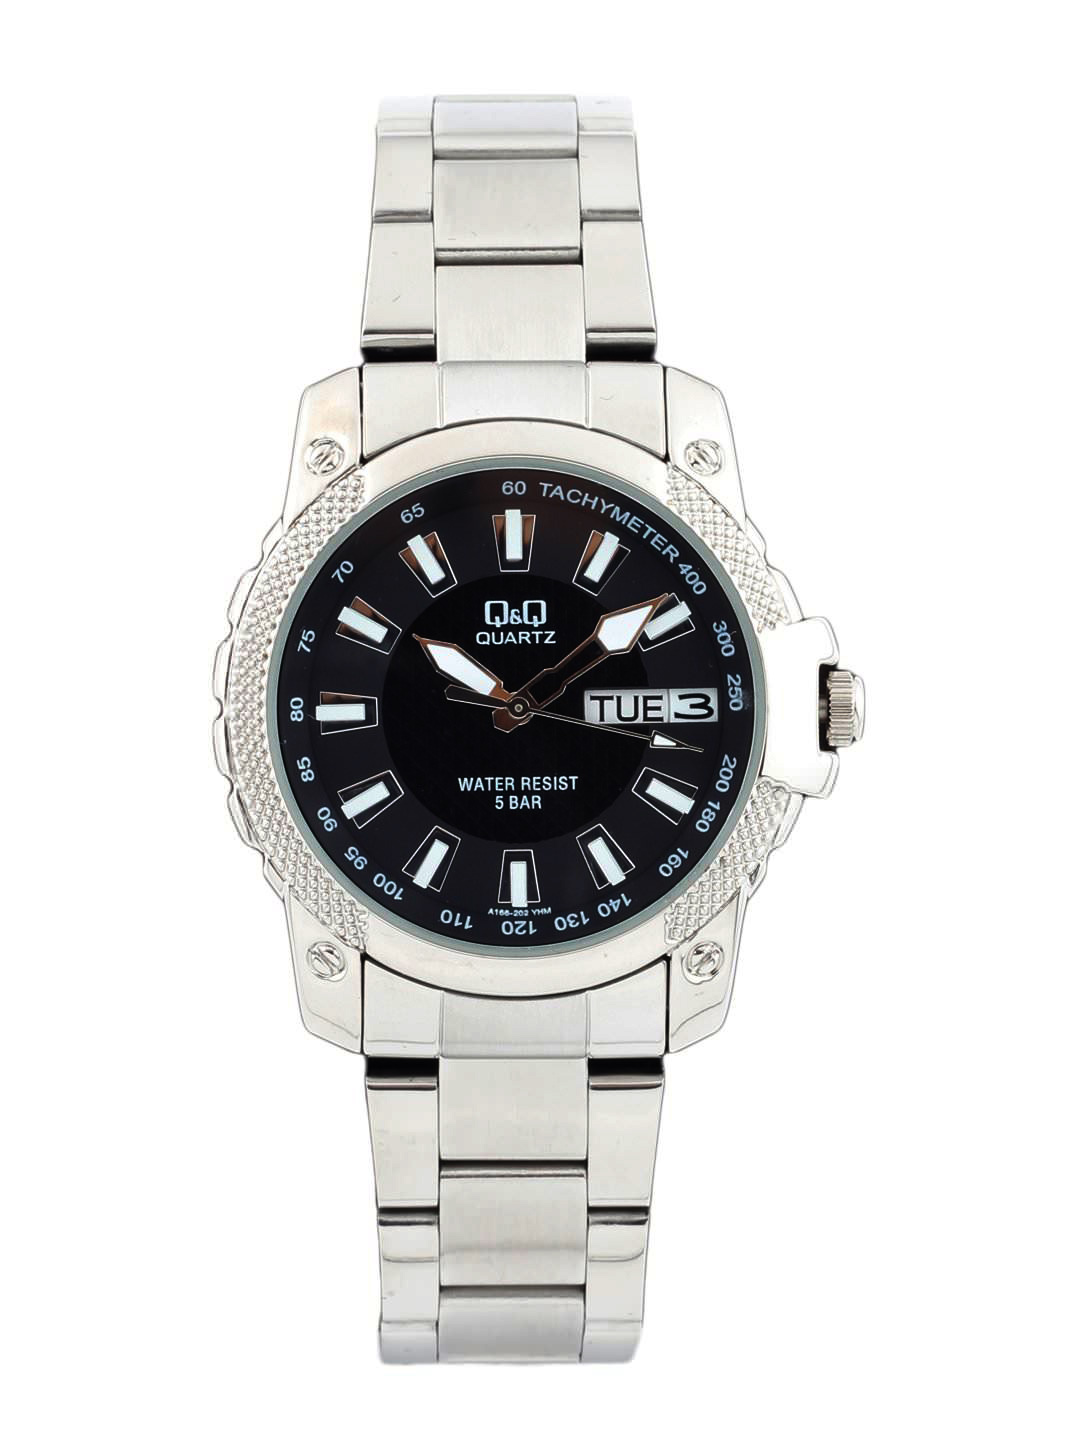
Q&Q Men Black Dial Watch
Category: Accessories / Watches / Watches
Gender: Men
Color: Black
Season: Winter 2016
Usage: Casual